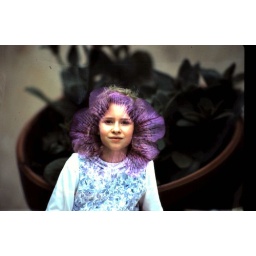
The hat is a petunia blossom. A double exposure, notice the pot in the background.